Middle kingdoms of India

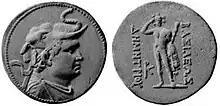
Silver coin of the founder of the Indo-Greek Kingdom, Demetrius (r. c. 205–171 BC).

The Indo-Greek Kingdom covered various parts of the Northwestern South Asia during the last two centuries BCE, and was ruled by more than 30 Hellenistic kings, often in conflict with each other.